Paris, Texas

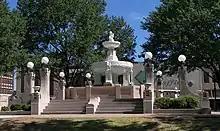
The Culbertson Fountain

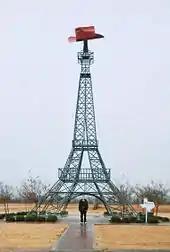
The 65-foot Paris Eiffel Tower with the red cowboy hat at its summit

The city is home to several late-19th to mid-20th century stately homes. Among these is the Rufus Fenner Scott Mansion, designed by German architect J.L. Wees and constructed in 1910. The structure is solid concrete and steel with four floors. Rufus Scott was a prominent businessman known for shipping, imports, and banking. He was well known by local farmers, who bought aging transport mules from him. The Scott Mansion narrowly survived the fire of 1916. After the fire, Scott brought the architect Wees back to Paris to redesign the historic downtown area.